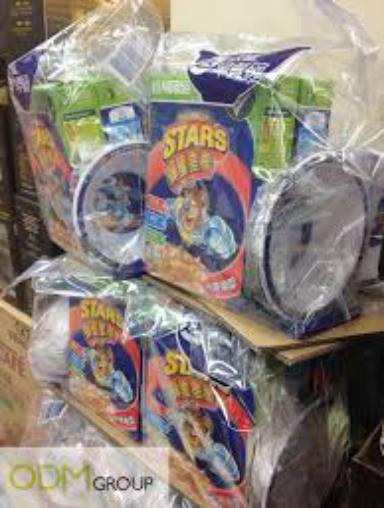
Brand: Honey Stars
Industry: Food